Game (hunting)

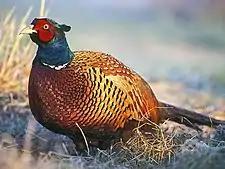
Common pheasant, widely introduced and hunted as game

Game or quarry is any wild animal hunted for animal products (primarily meat), for recreation ("sporting"), or for trophies. The species of animals hunted as game varies in different parts of the world and by different local jurisdictions, though most are terrestrial mammals and birds. Fish caught non-commercially (recreational fishing) are also referred to as game fish.